Milt Cuyler

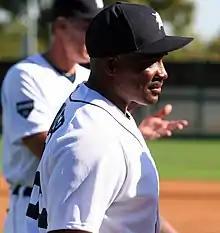
Cuyler at Detroit Tigers fantasy camp in 2012

Milton Cuyler, Jr. (born October 7, 1968) is a former major league outfielder drafted by the Detroit Tigers in the second round of the amateur draft. He finished third behind Juan Guzman and winner Chuck Knoblauch for the American League Rookie of the Year award.